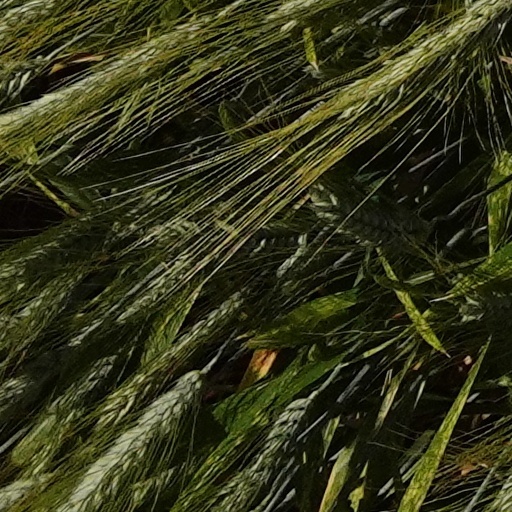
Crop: wheat